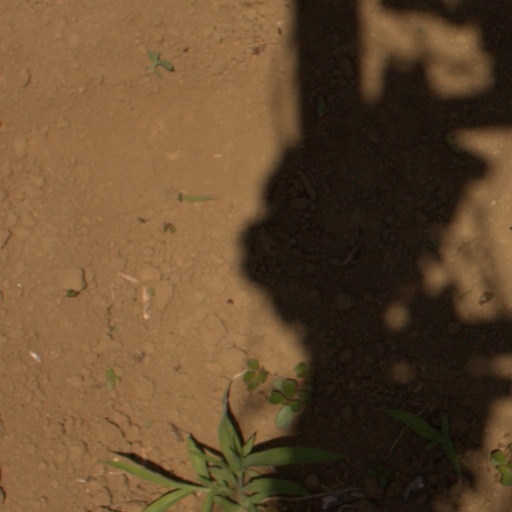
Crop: Jerusalem artichoke